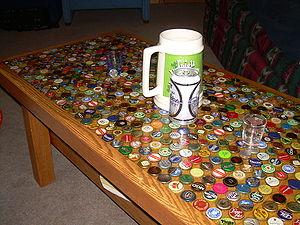
Les jeux à boire sont des jeux mettant en scène la consommation de boissons alcoolisées. Ils se pratiquent généralement à plusieurs, leur pratique seul étant assimilée à du simple alcoolisme.